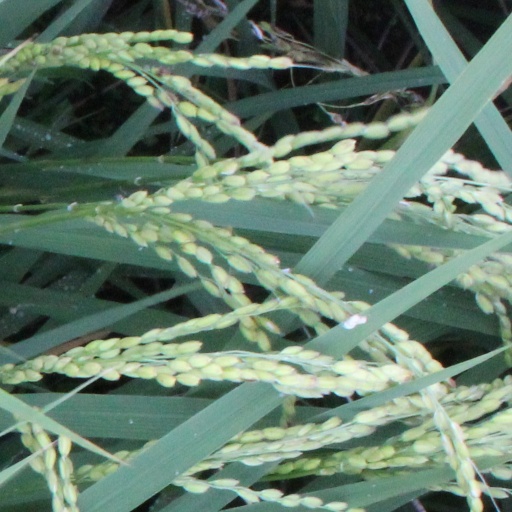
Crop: rice